Emajuddin Ahamed

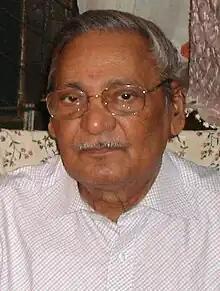
Ahamed in December 2008

Emajuddin Ahamed (15 December 1933 – 17 July 2020) was a Bangladeshi political scientist, author and educationist. He served as the 21st vice-chancellor of the University of Dhaka during 1992–1996. He was awarded Ekushey Padak in 1992 by the Government of Bangladesh in the education category.